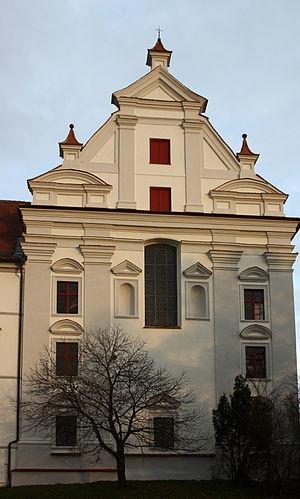
Simpert Kraemer, aussi orthographié Kramer est un constructeur et architecte allemand du baroque.